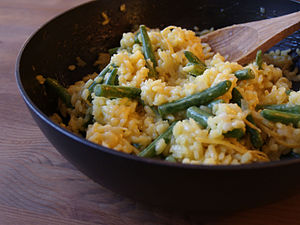
Risotto
Risotto med citron og bønner.
Risotto med citron og grønne bønner
Risotto er en italiensk ret bestående af ris kogt i bouillon ofte tilsat grønsager. Risotto serveres som tilbehør eller som forret.